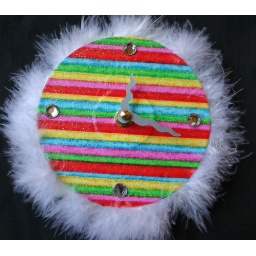
The bright colors and stripes in this clock are so fun with the white feather trim and sparkle glaze!